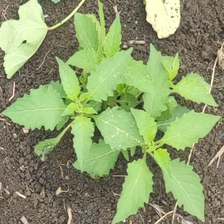
Weed species: Lamber_Quarter_plant(Chenopodium )